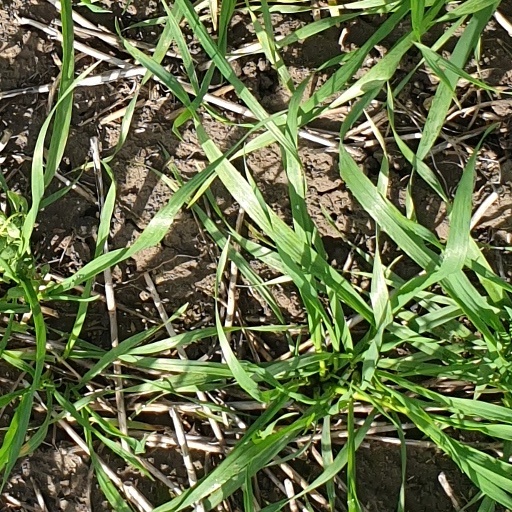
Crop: wheat